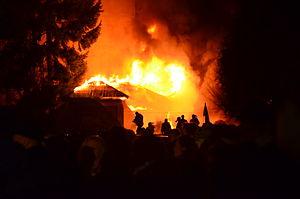
La révolution ukrainienne de 2014, également dénommée révolution de Maïdan, révolution de Février, ou révolution de la Dignité, a eu lieu entre le 18 et le 23 février 2014 à la suite de l'Euromaïdan. Elle a eu lieu à la suite d'émeutes à Kiev après que le président ukrainien eut donné l'ordre d'évacuer la place de l'Indépendance et a conduit à la destitution de Viktor Ianoukovytch, président d'Ukraine en exercice et à la nomination de Oleksandr Tourtchynov en tant que président intérimaire jusqu'à la présidentielle du 25 mai. Un gouvernement pro-européen dirigé d'abord par Oleksandr Tourtchynov puis par Arseni Iatseniouk a aussi été nommé dans la foulée.